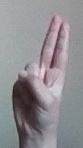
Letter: taa